Antonino Valletta

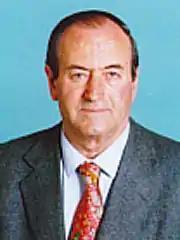
Valletta in 2005

Antonino Valletta (7 October 1938 – 21 January 2022) was an Italian politician. A member of the Labour Federation, the Democrats of the Left, and the Socialist Party, he served in the Senate of the Republic from 1994 to 2001. He died in Isernia on 21 January 2022, at the age of 83.